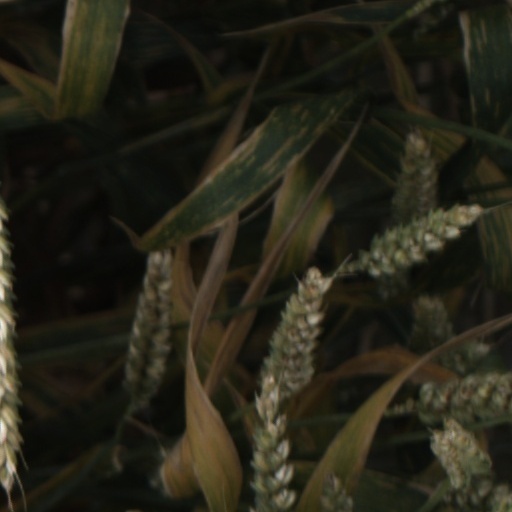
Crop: wheat